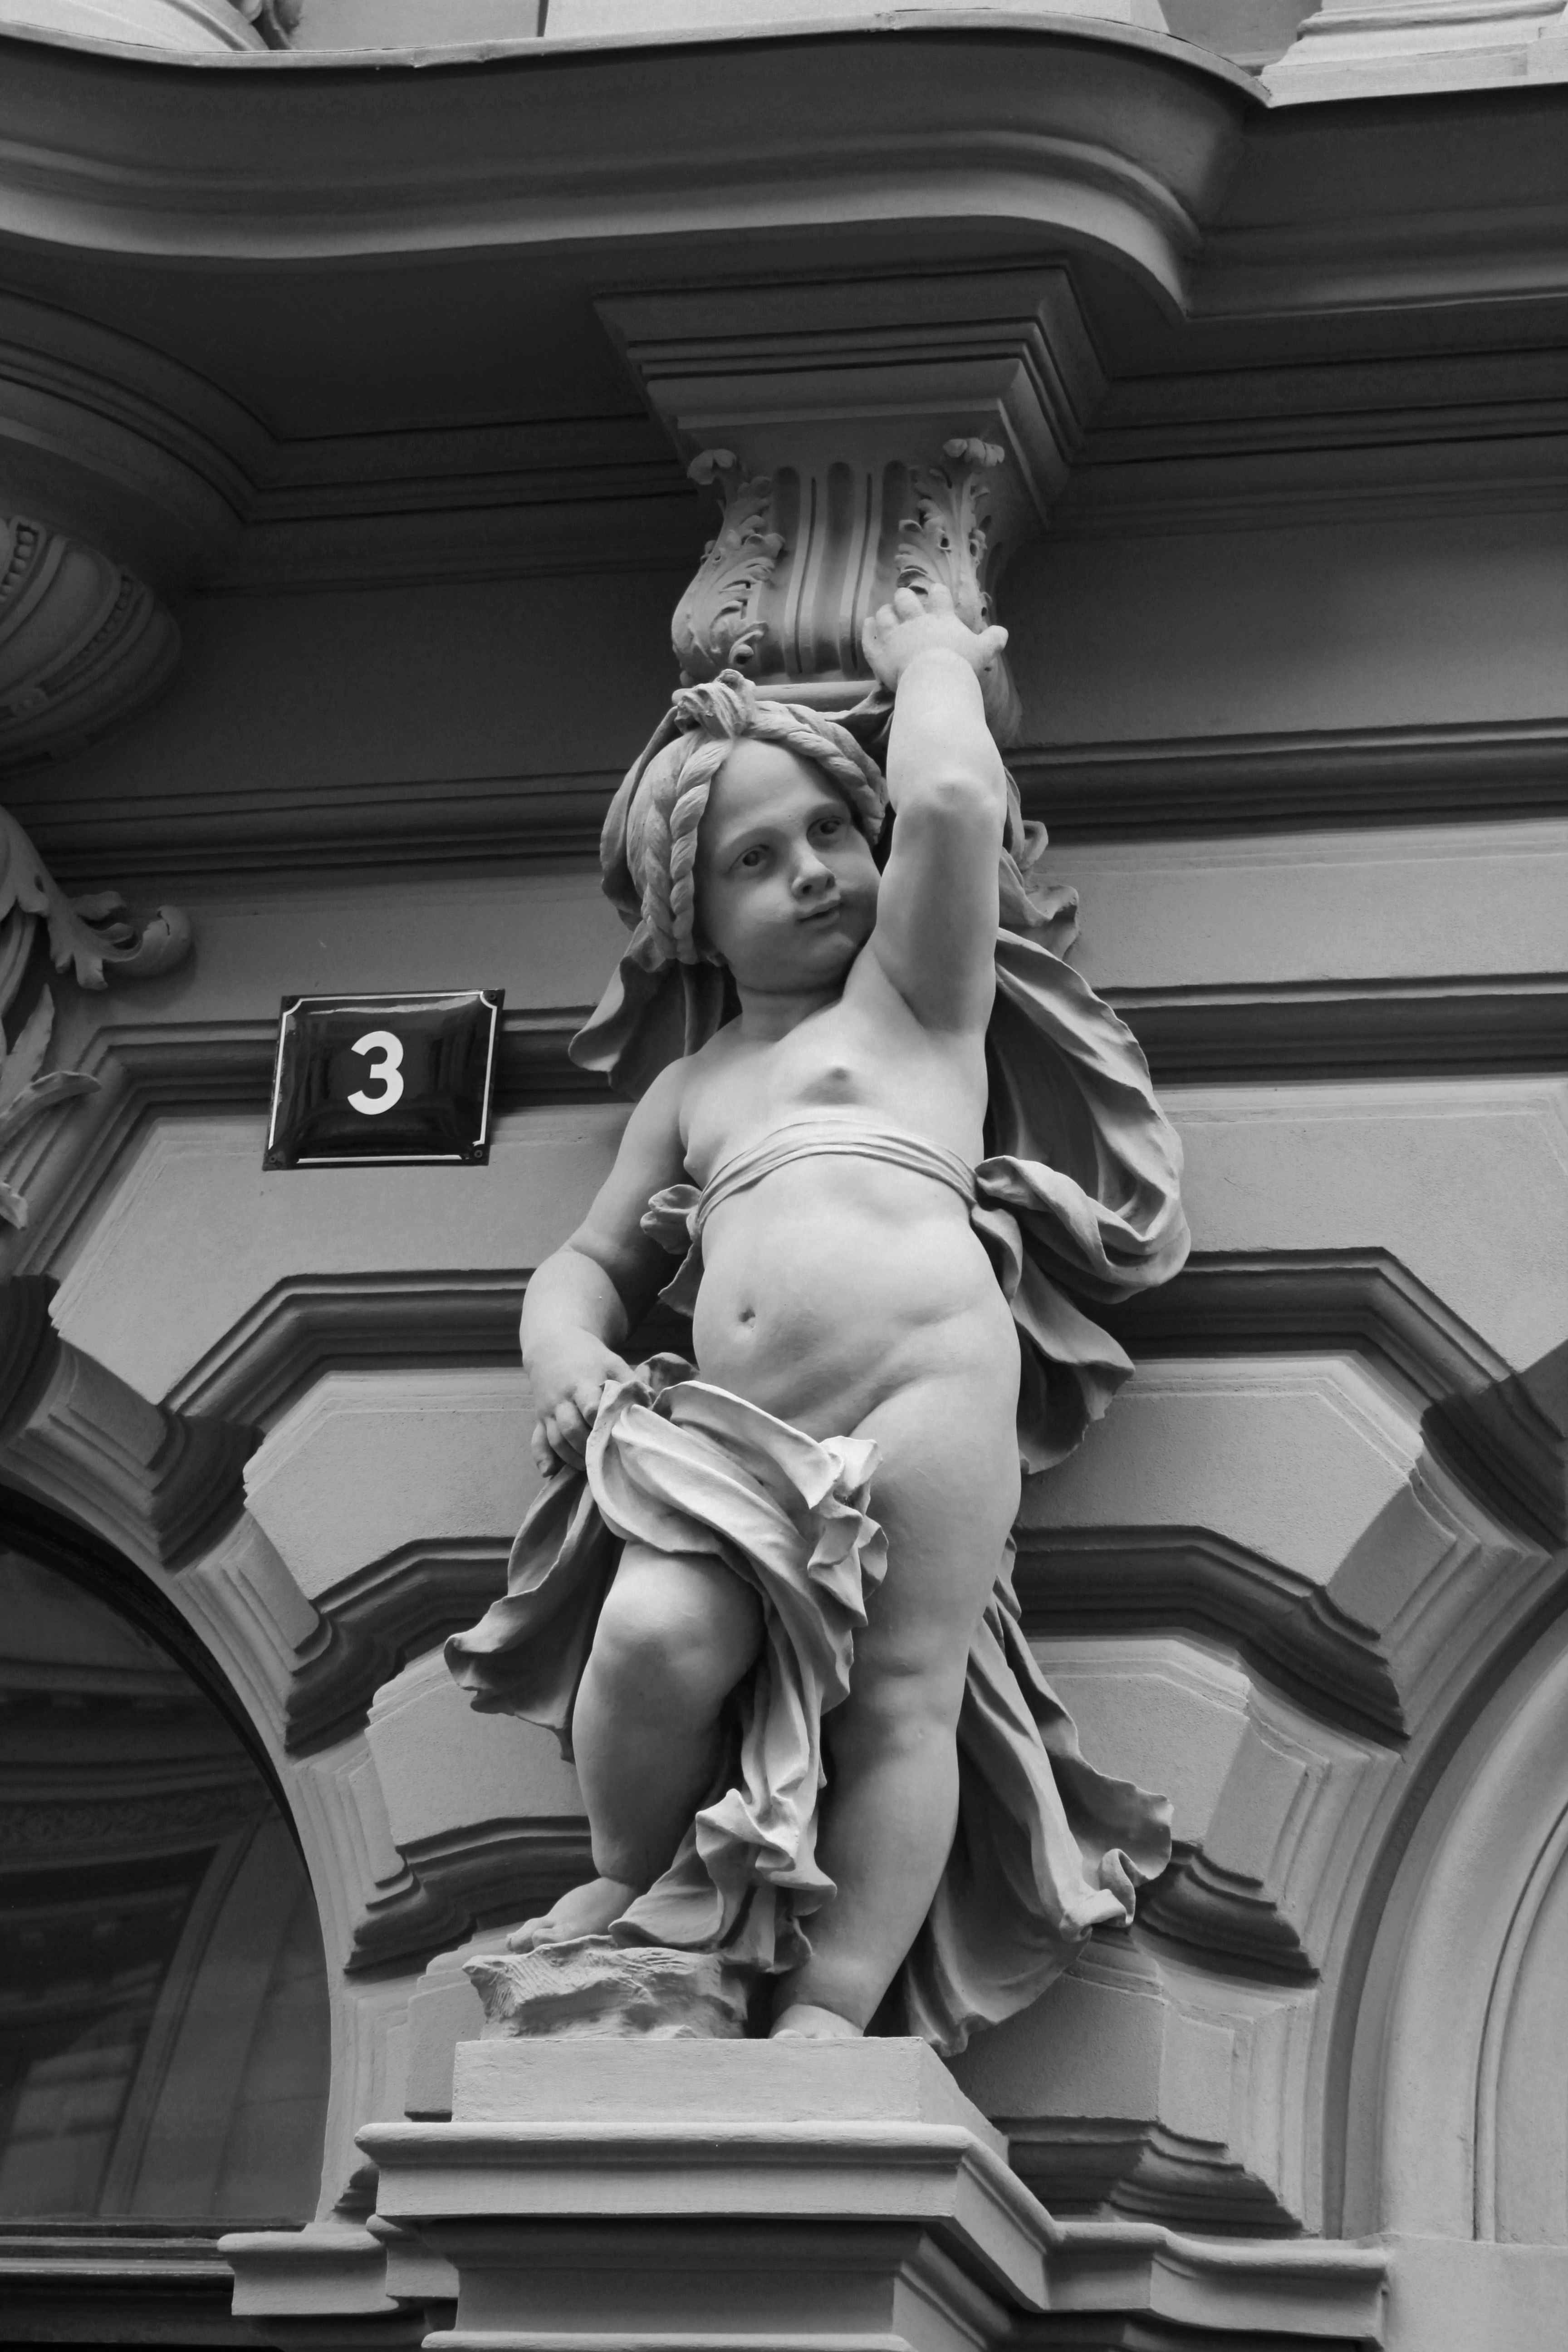
black and white, white, monument, statue, sitting, grayscale, prague, black, monochrome, muscle, bw, blackandwhite, sculpture, creativecommons, stock, photograph, ccby, noir, blanc, 2d, carloszgz, cmstoolsphotoring, freeculturalworks, openlicense, freepictures, escultura, estatua, monumento, achromatic, negro, blanco, czechrepublic, notags, topost, monochrome photography, human positions